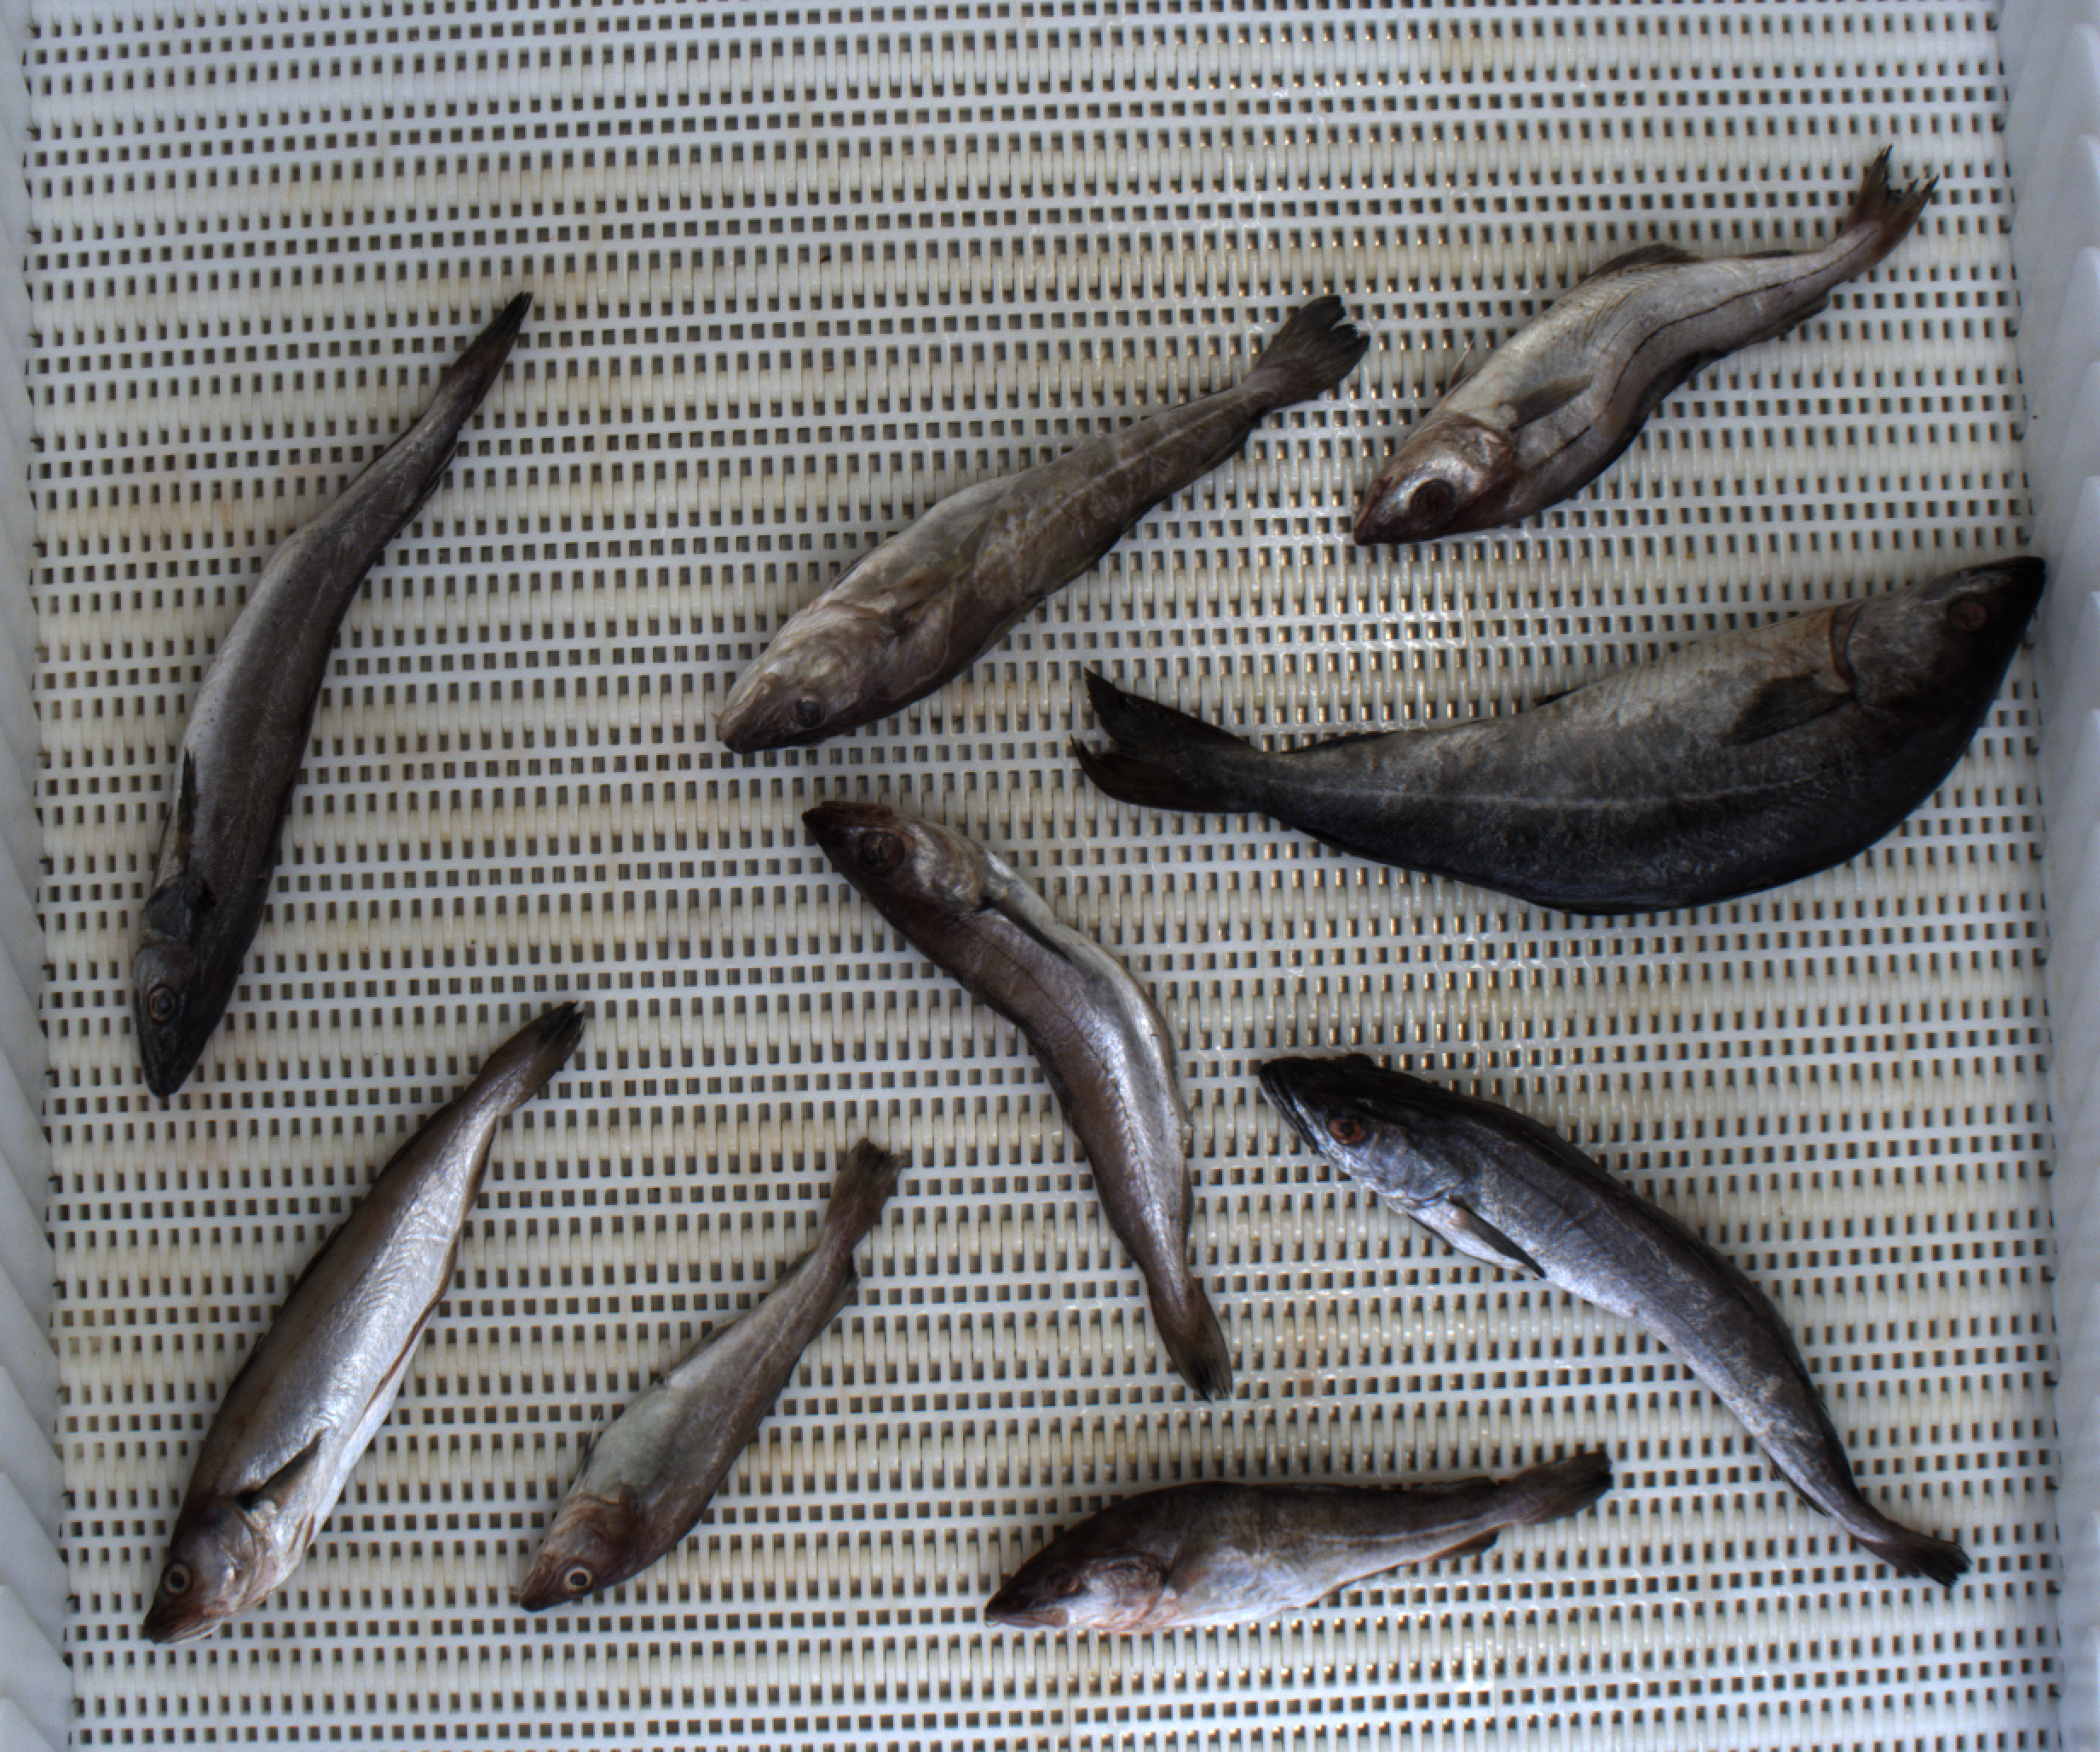
Total fish: 9
Cod: 3
Haddock: 1
Whiting: 2
Hake: 2
Horse mackerel: 0
Saithe: 1
Other: 0